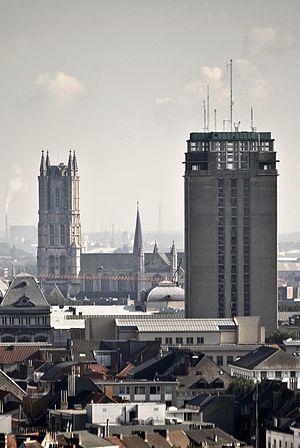
Henry Clement Van de Velde est un peintre, architecte, décorateur d'intérieur et enseignant belge, né le 3 avril 1863 à Anvers et mort le 15 octobre 1957 à Oberägeri.